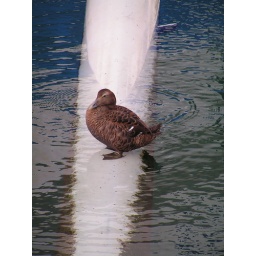
A lovely eider duck checks the water in Reykjavik harbour.